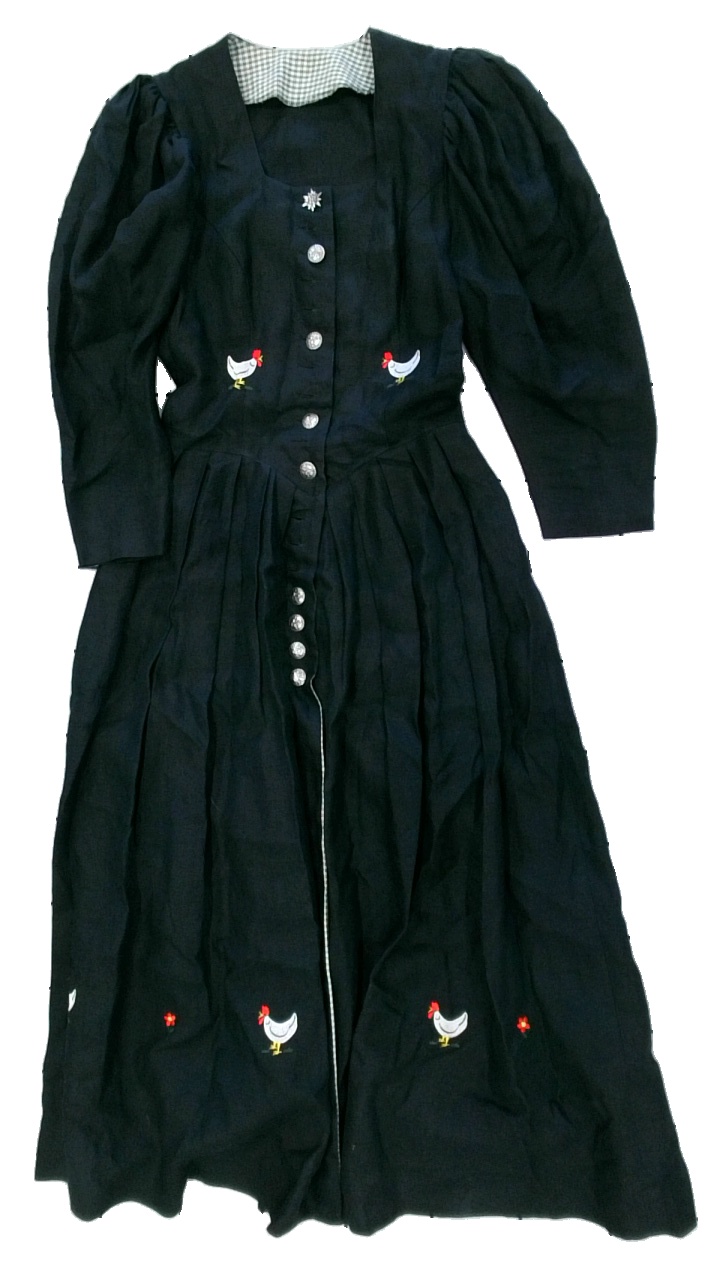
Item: Dress (Ladies)
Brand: Missing
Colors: Black, White, Red
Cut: None
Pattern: Other
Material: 100% cotton
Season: All
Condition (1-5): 3
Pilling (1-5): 4
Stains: Minor
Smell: Minor
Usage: Reuse
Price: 150-250